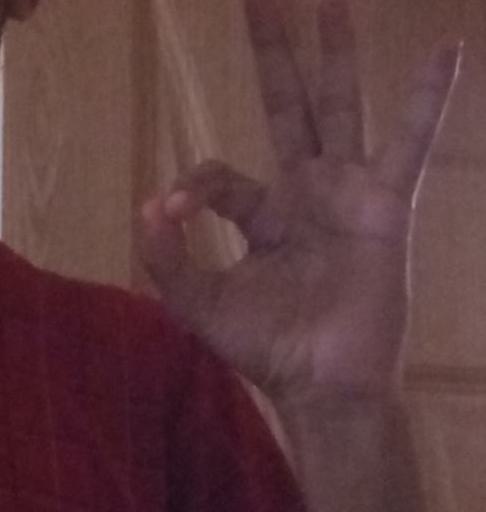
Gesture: ok